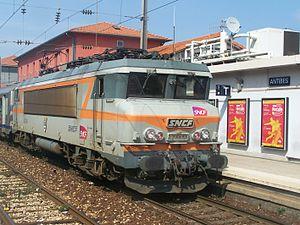
La BB 22394 en stationnant en gare d'Antibes, le 16/08/06. Photo personnelle.
Le Ligure est un train de type Trans-Europ-Express ou TEE qui relia de 1957 à 1982 le sud de la France aux villes italiennes de Gênes et de Milan.